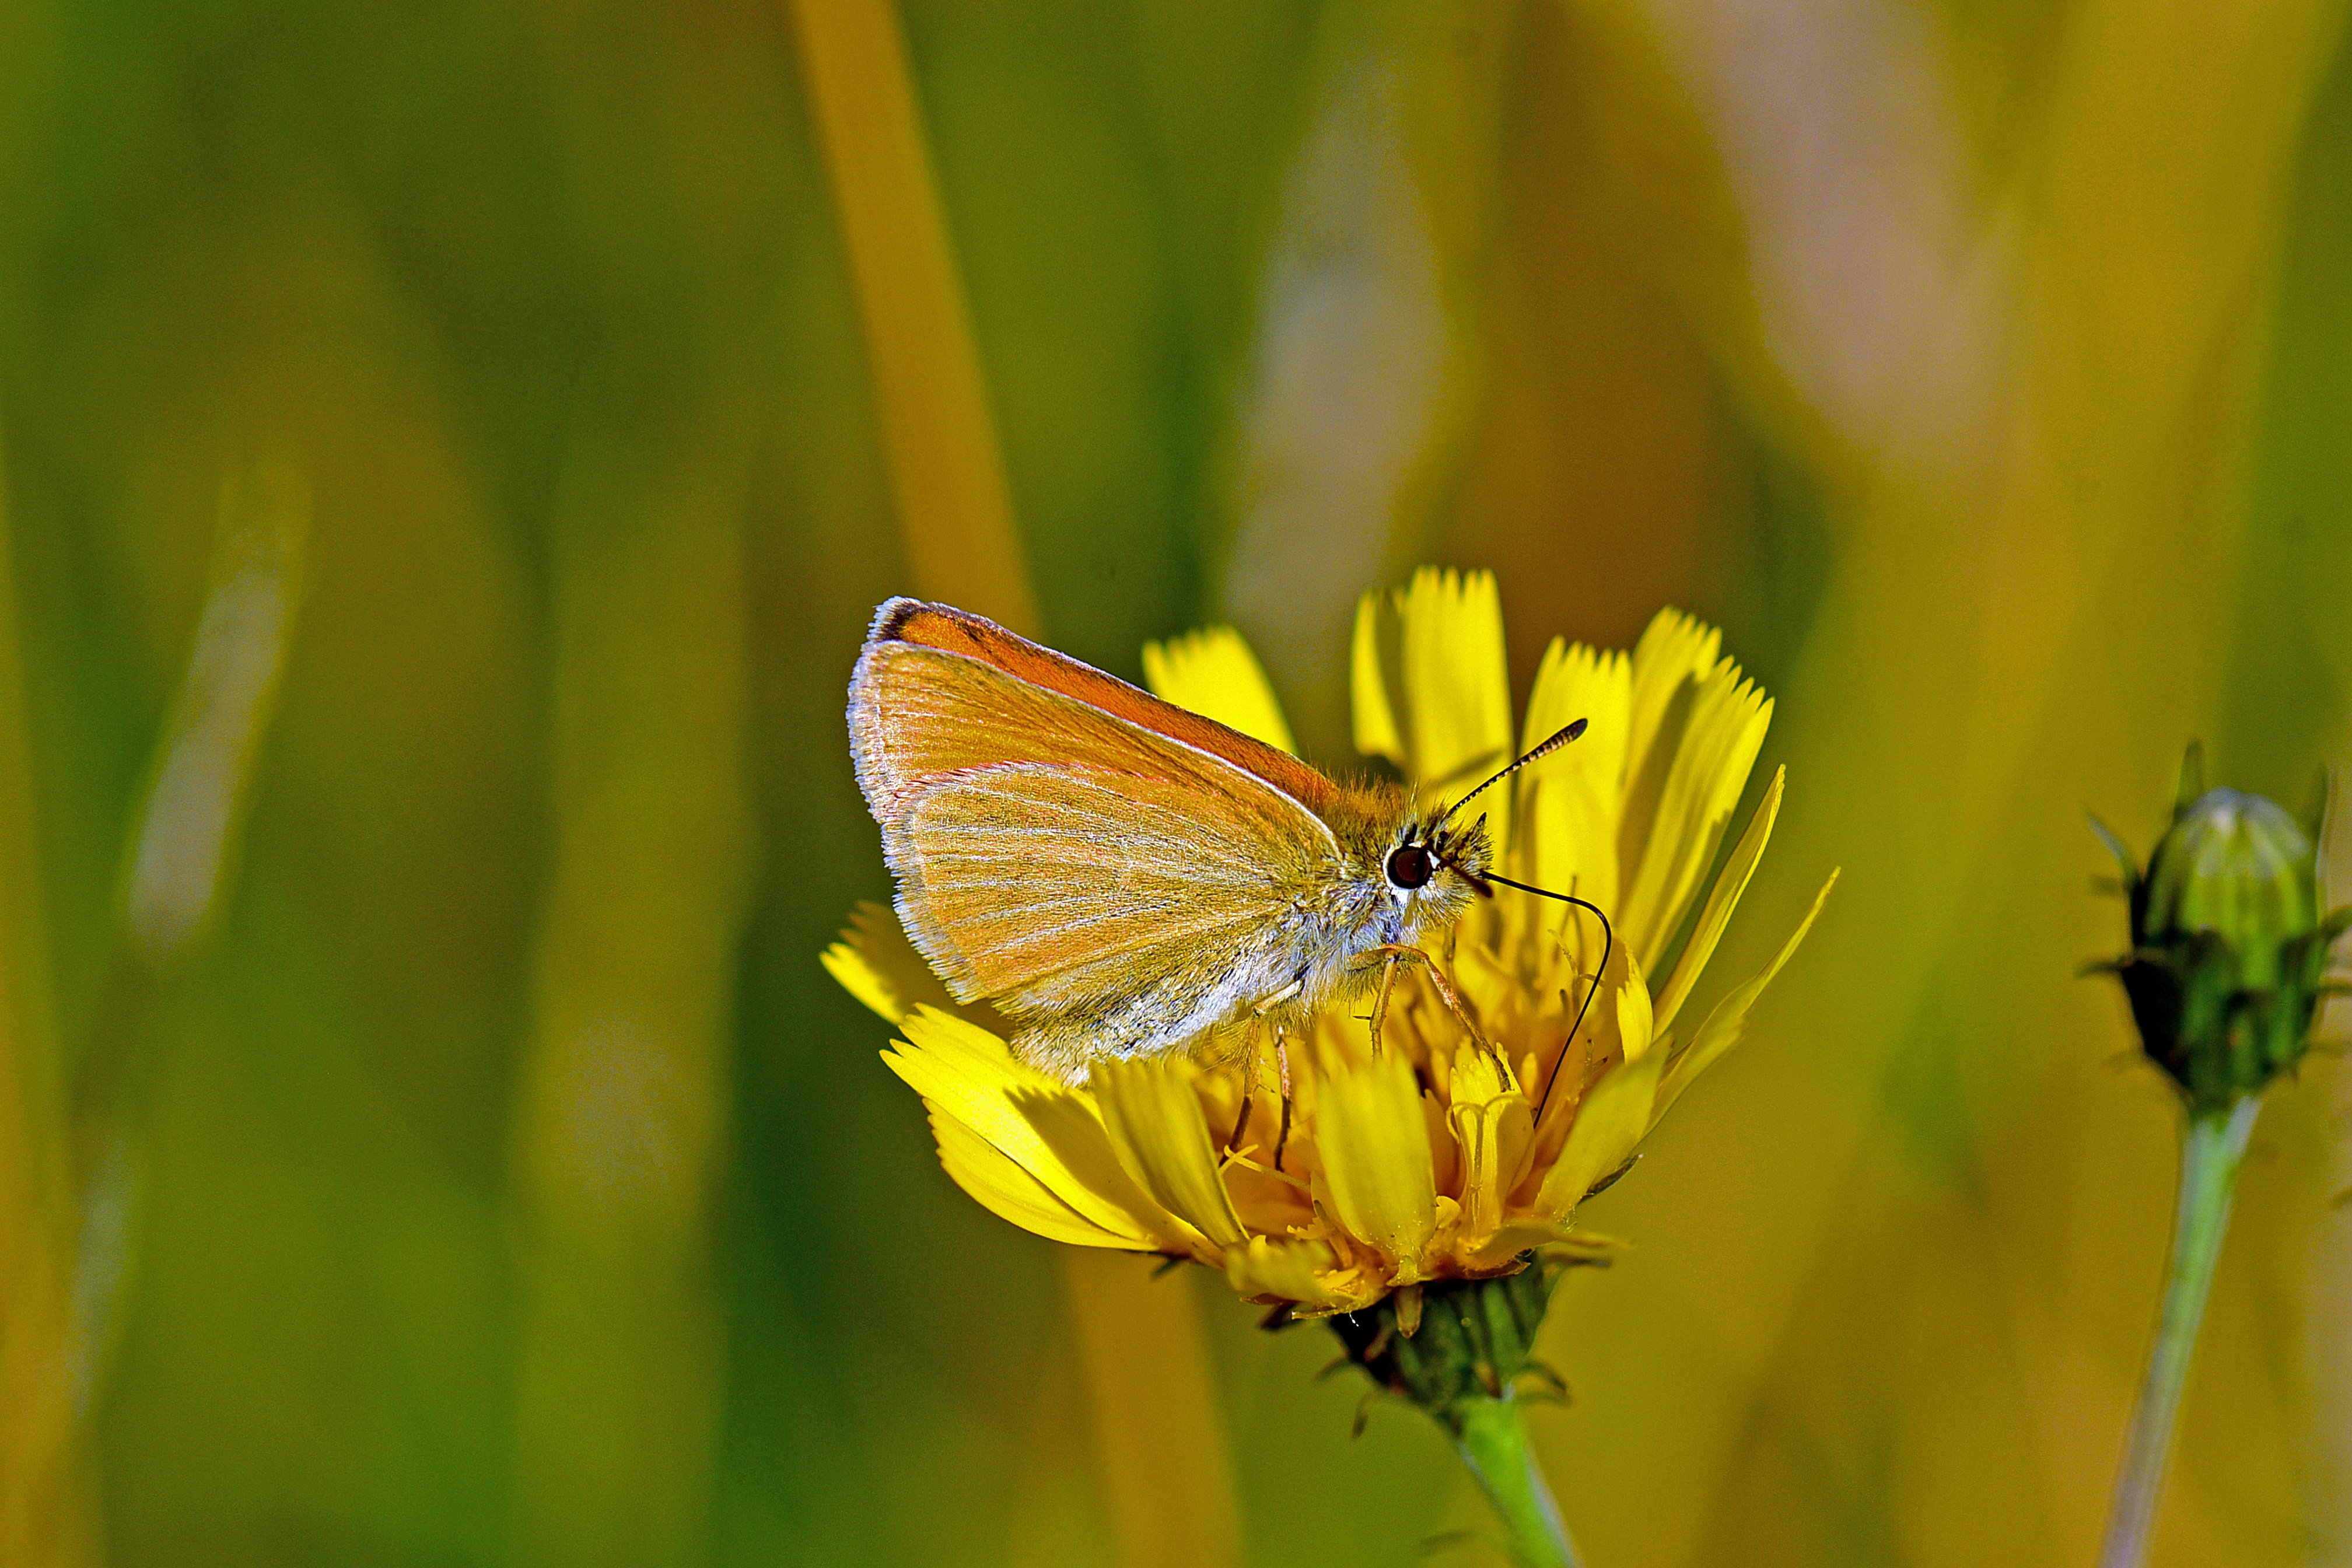
nature, plant, photography, meadow, prairie, flower, wildlife, insect, botany, butterfly, yellow, flora, fauna, invertebrate, wildflower, close up, nectar, pieridae, skipper, macro photography, arthropod, pollinator, braunkolbiger, skipper butterflies, plant stem, moths and butterflies, lycaenid, colias